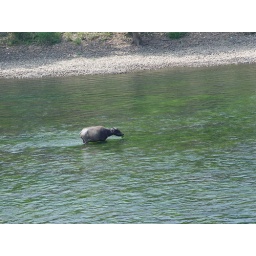
Li River, water buffalo in clear water with vegetation 09/08/2005